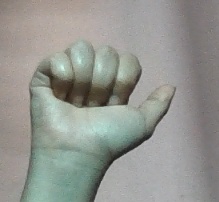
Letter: dhad